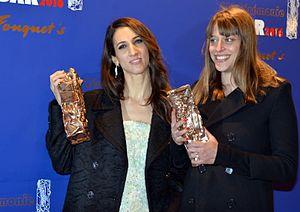
Deniz Gamze Ergüven et Alice Winocour à la cérémonie des César
La 41ᵉ cérémonie des César du cinéma, organisée par l'Académie des arts et techniques du cinéma, s'est déroulée au théâtre du Châtelet à Paris le 26 février 2016, et a récompensé les films français sortis en 2015. La cérémonie a été présidée par Claude Lelouch et présentée par Florence Foresti.